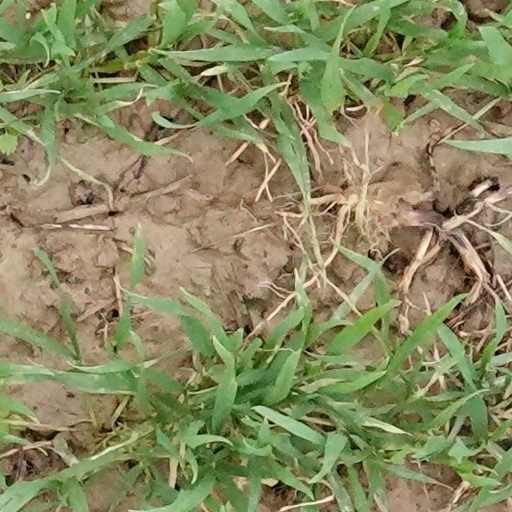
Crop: wheat